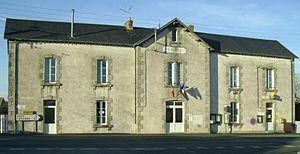
Mairie de Noirterre (Deux-Sèvres - France)
Noirterre est une ancienne commune française, commune associée de Bressuire depuis 1973, Noirterre est située dans le nord du département des Deux-Sèvres, en région Nouvelle-Aquitaine. Les habitants de Noirterre au nombre de 1 065 en 2011 sont les Noirterriens et les Noirterriennes.